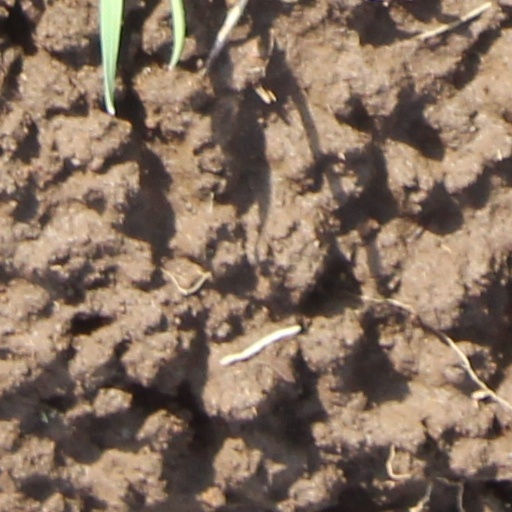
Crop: wheat